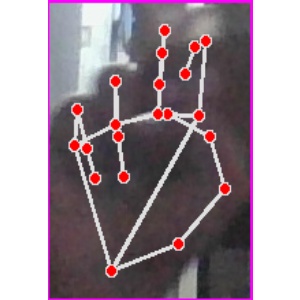
अक्षर: ह